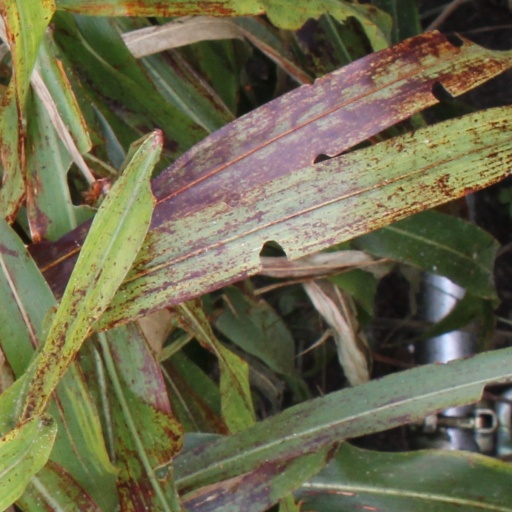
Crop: sorghum